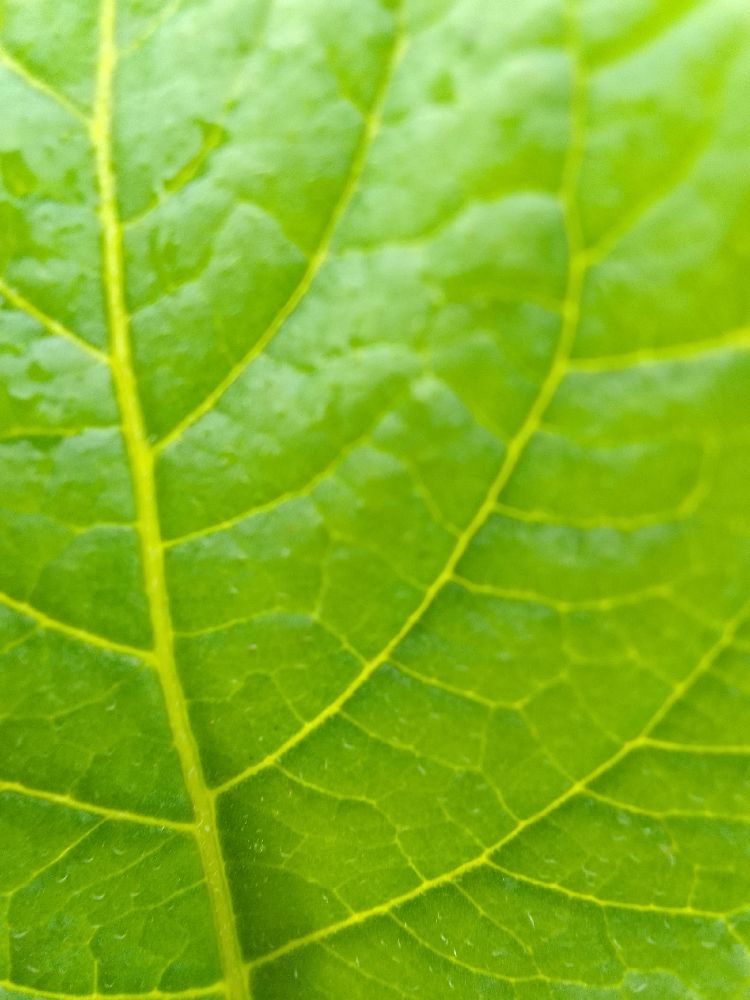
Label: Healthy